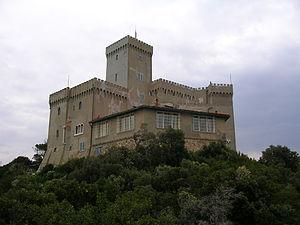
Château du baron Sidney Sonnino près de Livourne, Italie. Italiano: Castello del barone Sidney Sonnino presso Livorno.